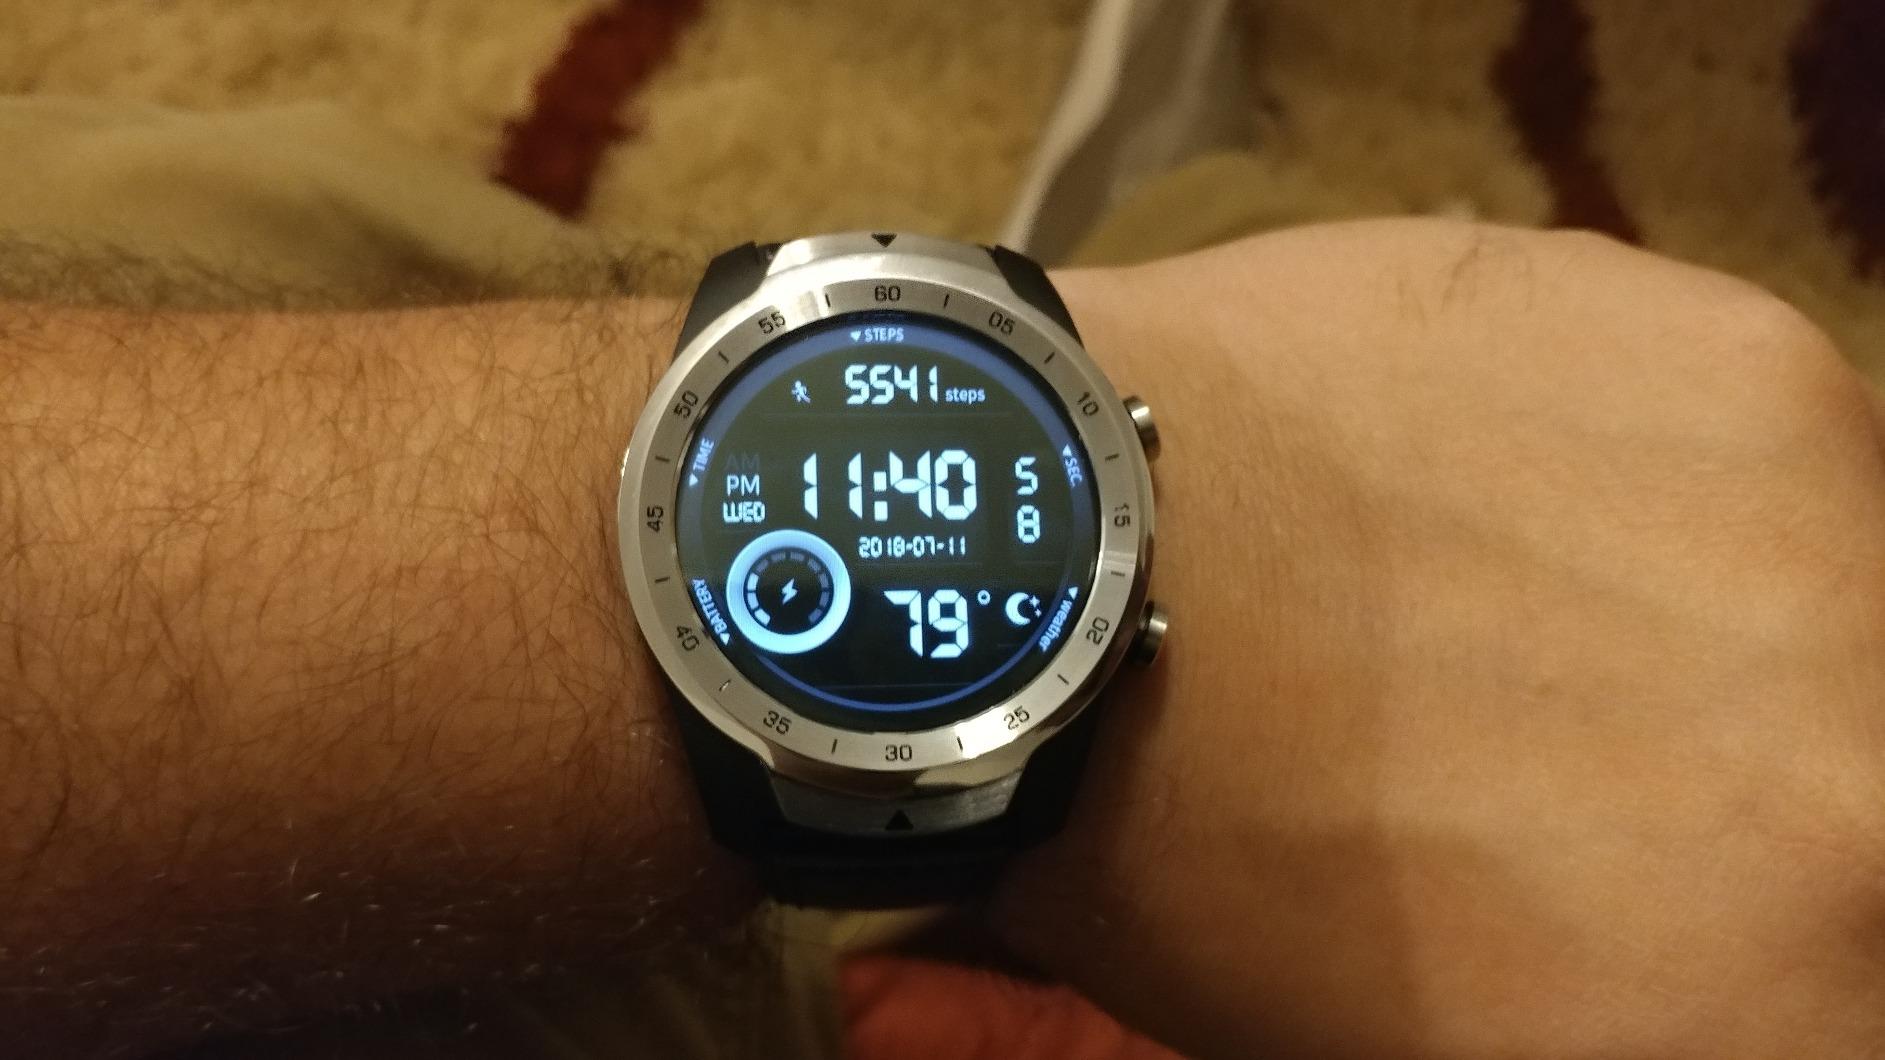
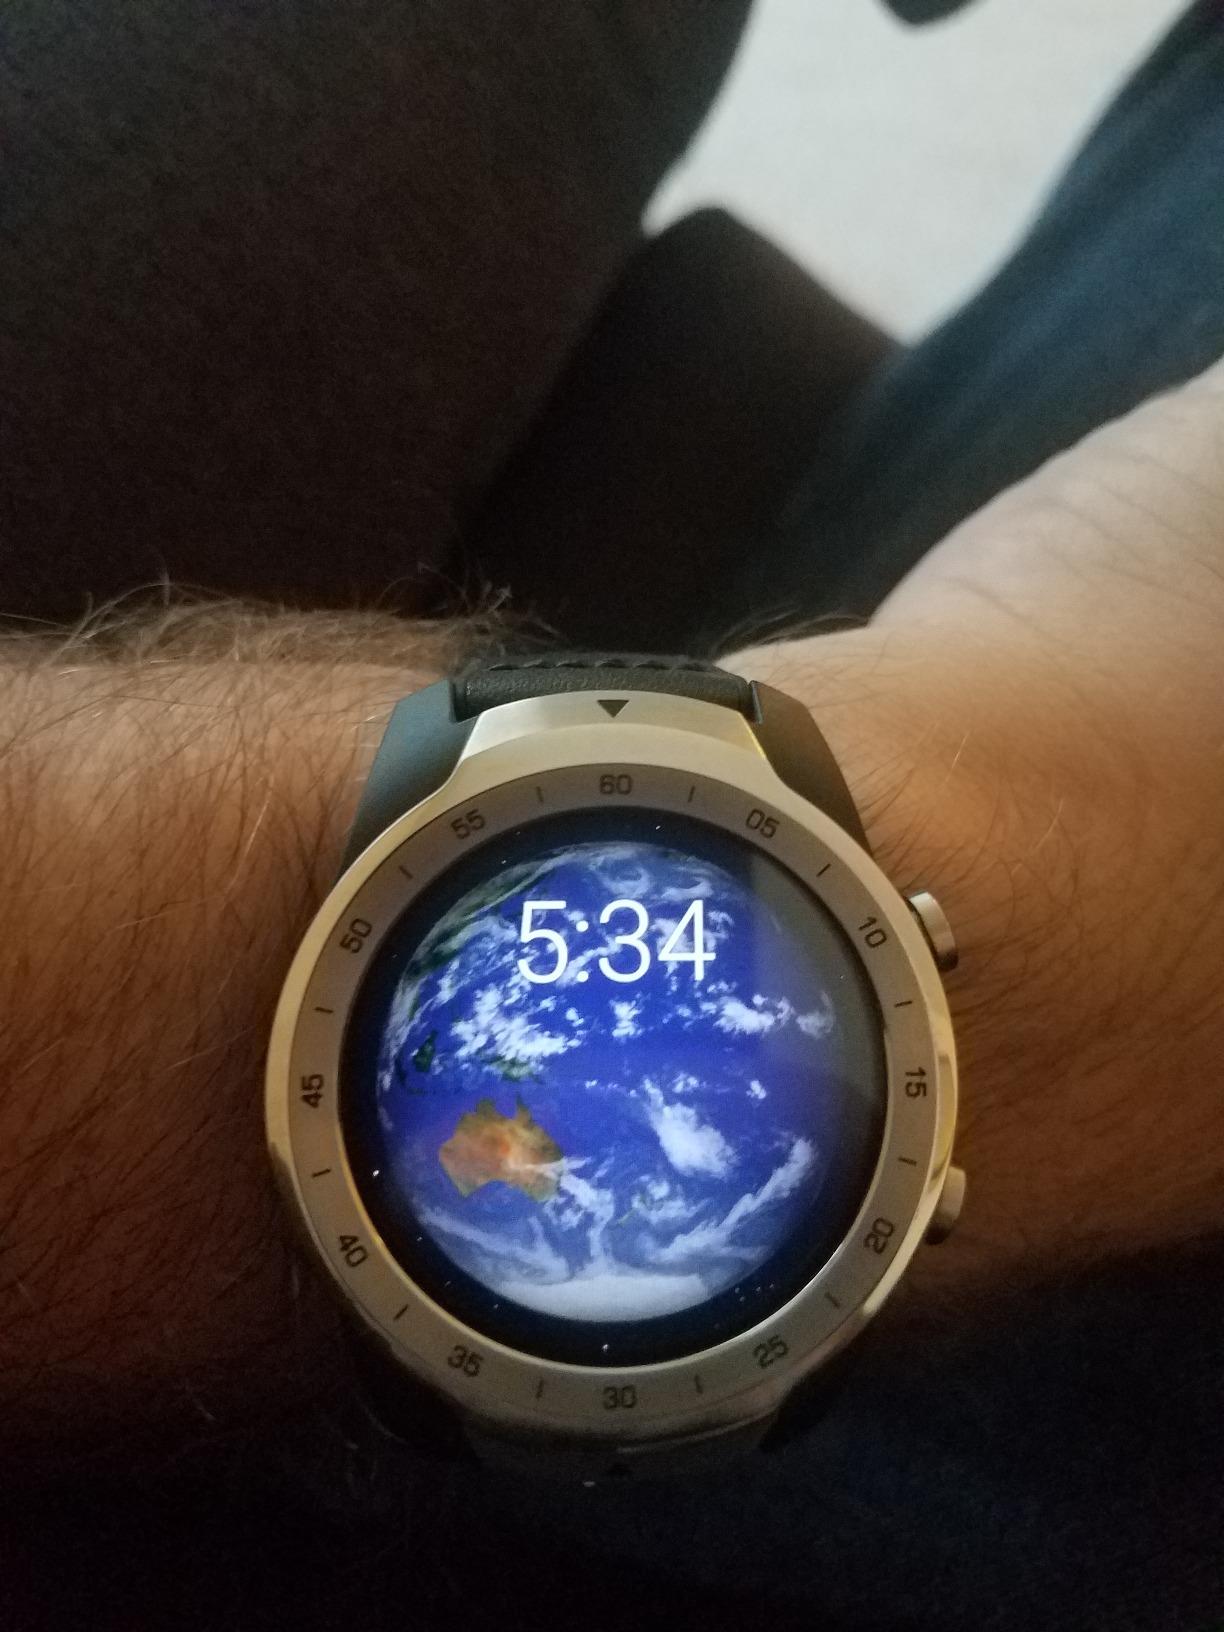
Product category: smartwatch
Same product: yes